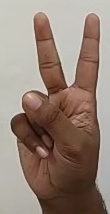
ASL sign: 2